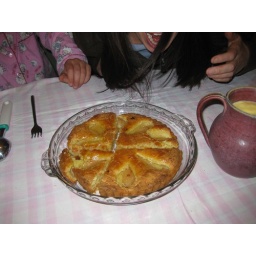
769 Never cut cake under the influence of red creaming soda, 11 Aug 10